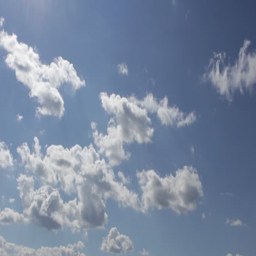
white puffy clouds move across a blue sky